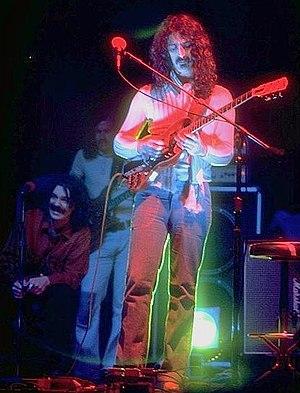
Don Van Vliet, né Don Glen Vliet le 15 janvier 1941 et mort le 17 décembre 2010, est un musicien et artiste visuel américain, plus connu sous le pseudonyme de Captain Beefheart. Son œuvre musicale fut principalement réalisée avec un ensemble fluctuant de musiciens nommé le Magic Band, actif depuis le milieu des années 1960 jusqu'au début des années 1980.
La musique industrielle est un style de musique électronique aux thèmes transgressifs et provocateurs. Le terme apparaît au milieu des années 1970, à la suite de la fondation du label Industrial Records par le groupe Throbbing Gristle, et l'apparition du slogan « musique industrielle pour peuple industriel. ». AllMusic définit la musique industrielle comme « une fusion abrasive et agressive de rock et de musique électronique » ; « initialement un mélange d'expérimentation électronique d'avant-garde et d'un style provocateur similaire au punk. »
Frank Vincent Zappa, né le 21 décembre 1940 à Baltimore et mort le 4 décembre 1993 à Los Angeles, est un compositeur, musicien, guitariste, cinéaste, producteur et satiriste américain.